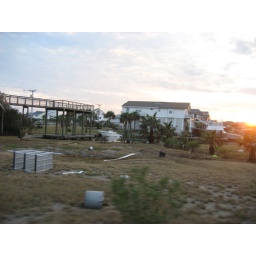
Across street in canel - boat wrecked on end